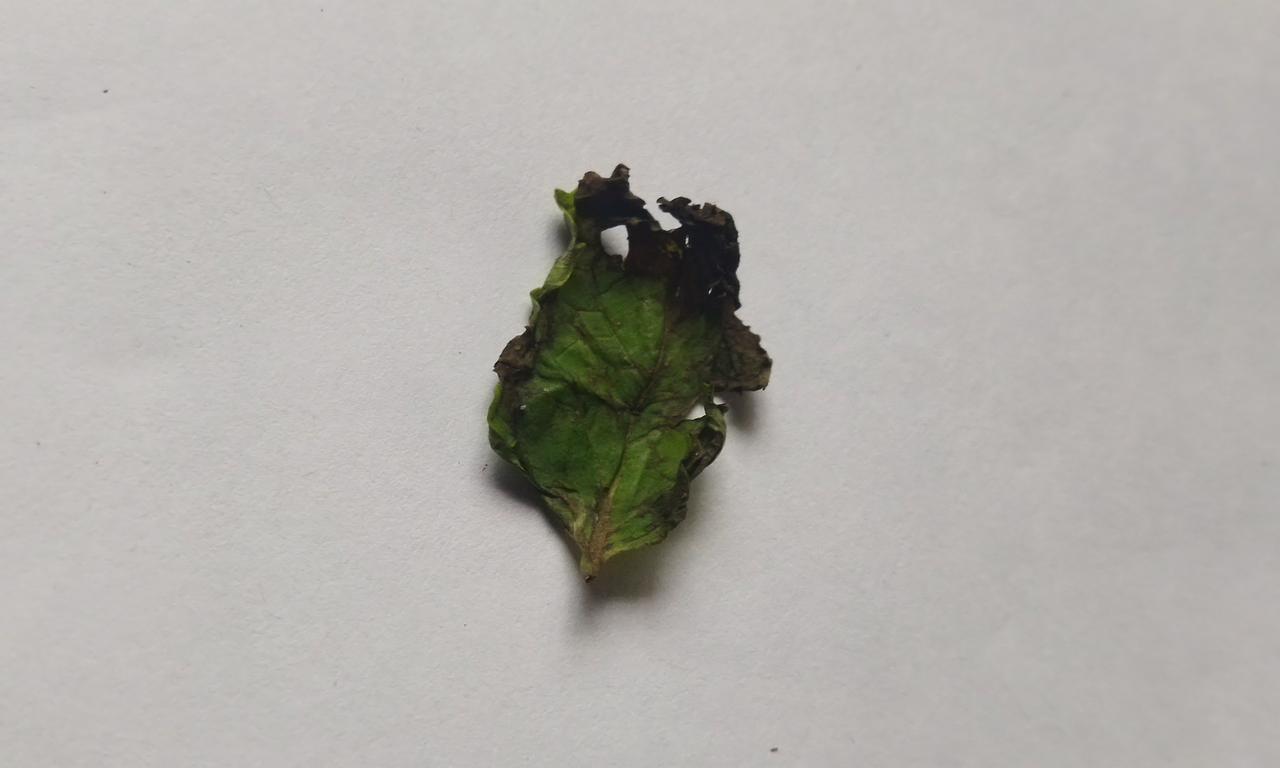
Label: Spoiled